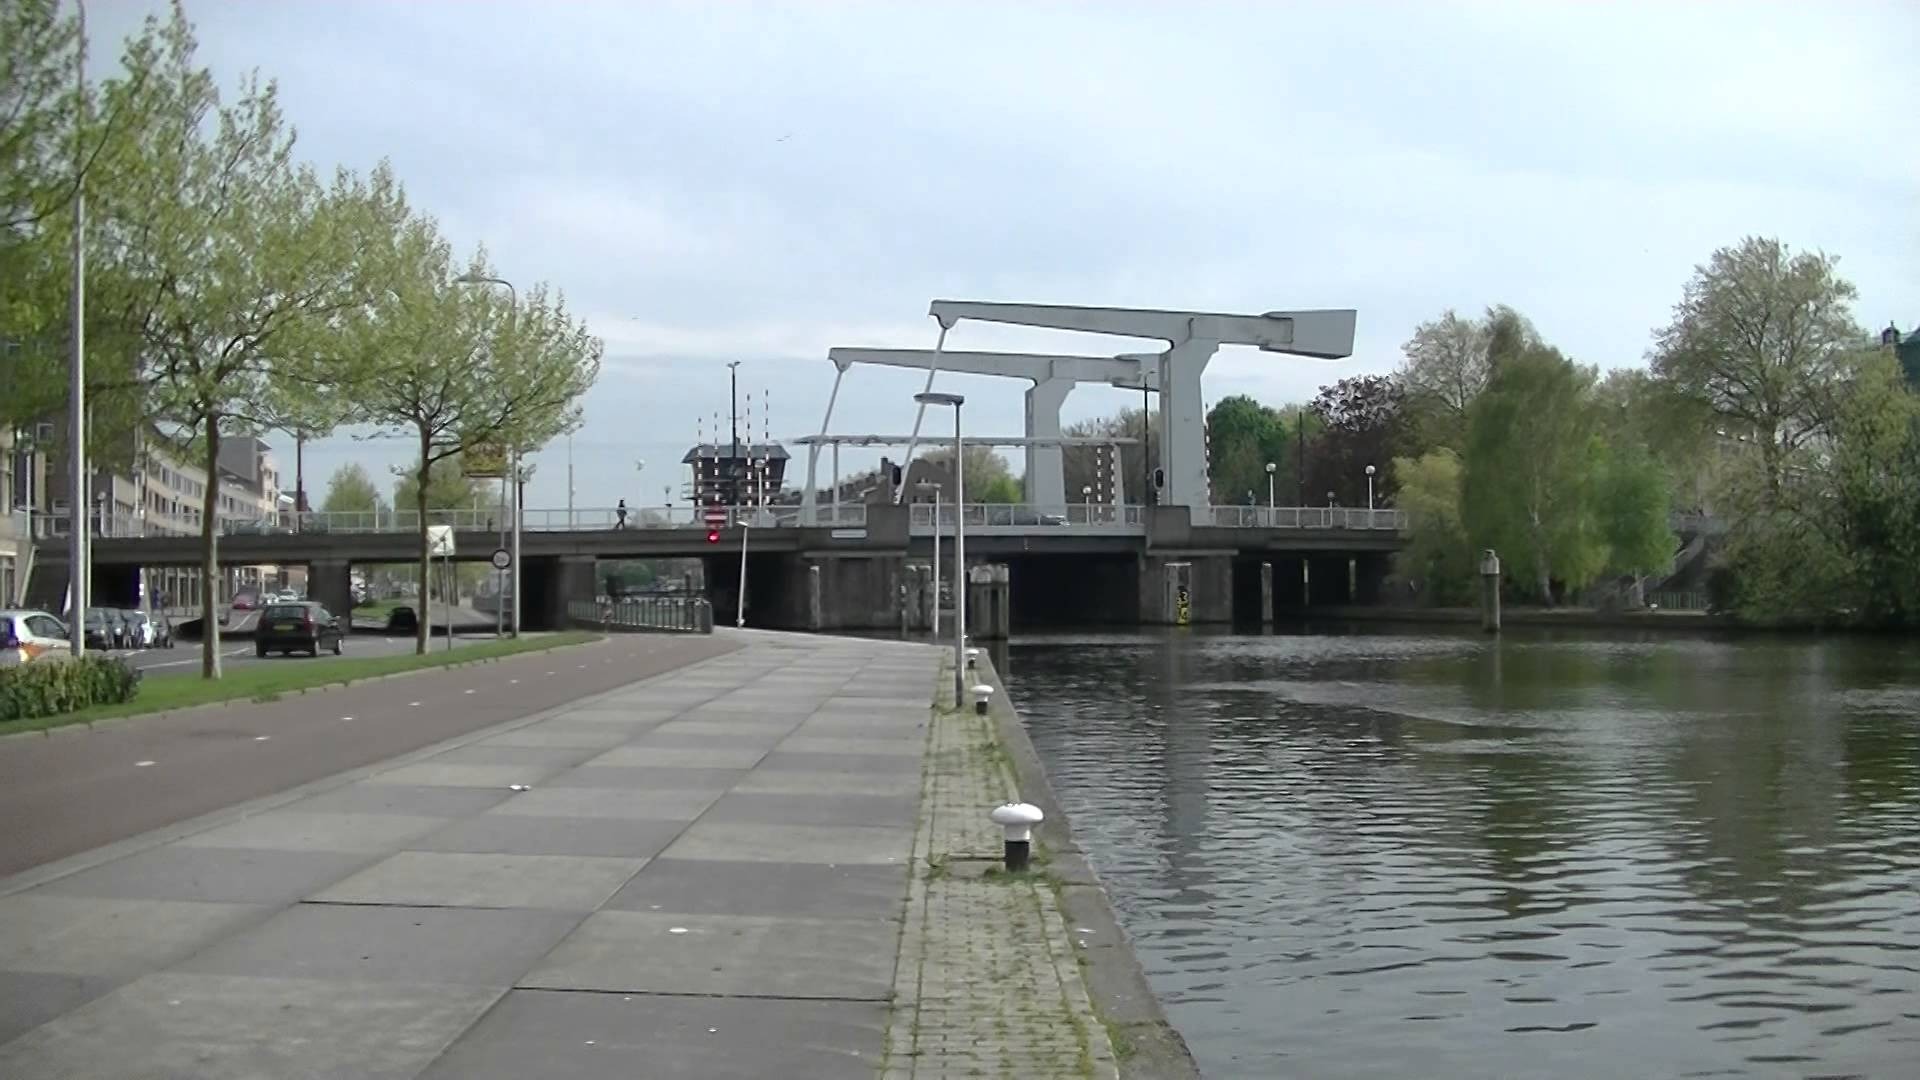
water, dock, bridge, canal, walkway, waterway, rotterdam, stadt, center, river crossing, most beautiful bridge of rotterdam, aalbrechtskade